Rampart Dam

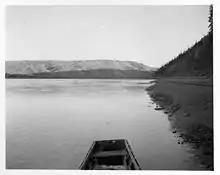
The northern portion of Rampart Canyon is seen in 1949.

From its headwaters in the Coast Mountains, the Yukon River flows northwest, across the Yukon–Alaska border, until it intersects the Porcupine River at the settlement of Fort Yukon. At that point, the river turns west and southwest, flowing through the Yukon Flats, a low-lying wetland area containing thousands of ponds, streams, and other small bodies of water. As the river flows southwest, it intersects the Tanana and Koyukuk rivers before looping south, then north into Norton Sound in the Bering Sea.